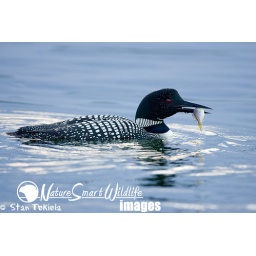
Common Loon Gavia immer adult with fish on blue water taken in Wright County Minnesota